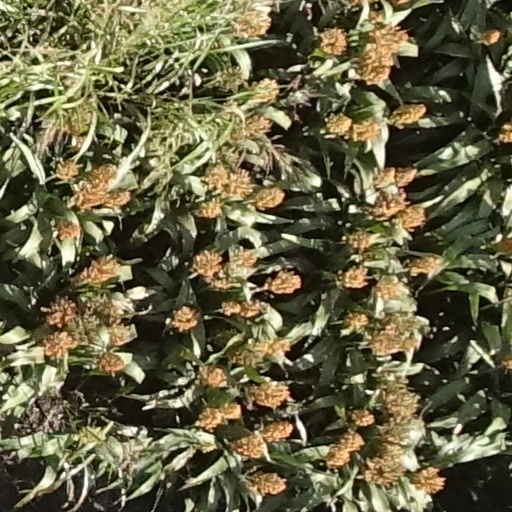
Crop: sorghum